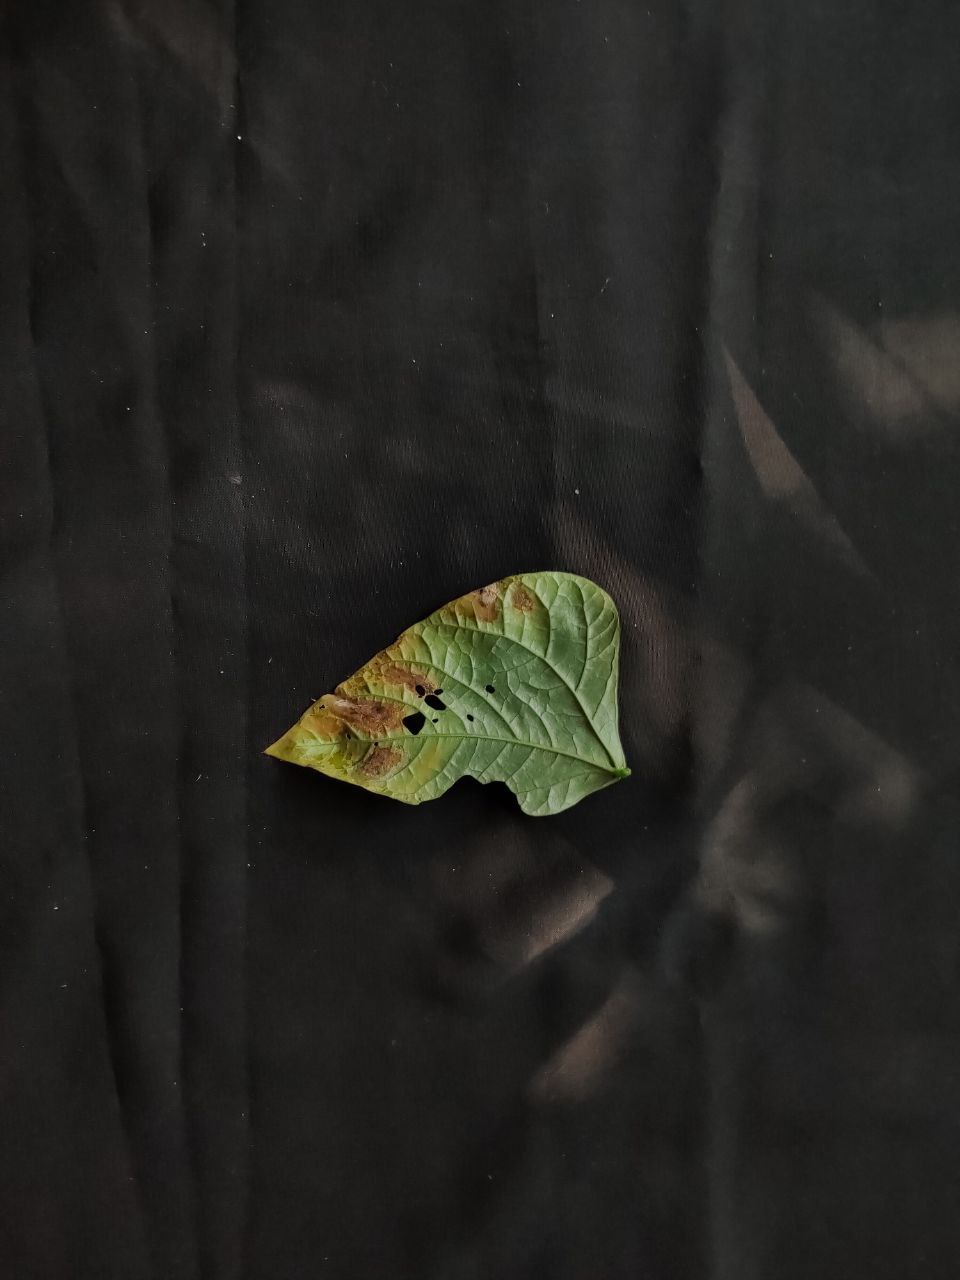
Crop: cowpea
Leaf condition: Bacterial wilt